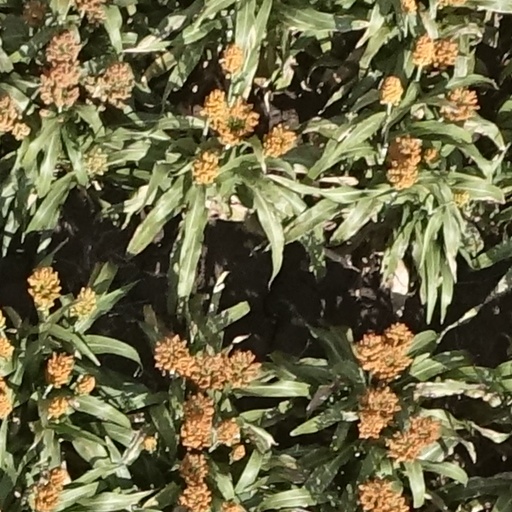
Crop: sorghum